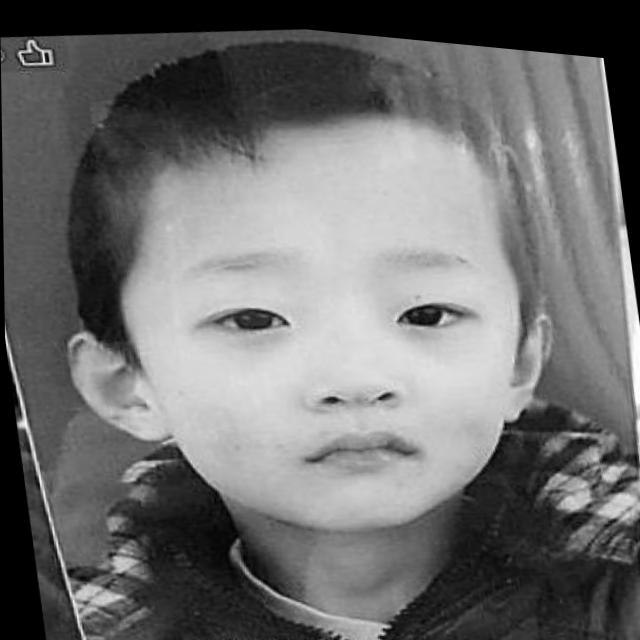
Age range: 0-12